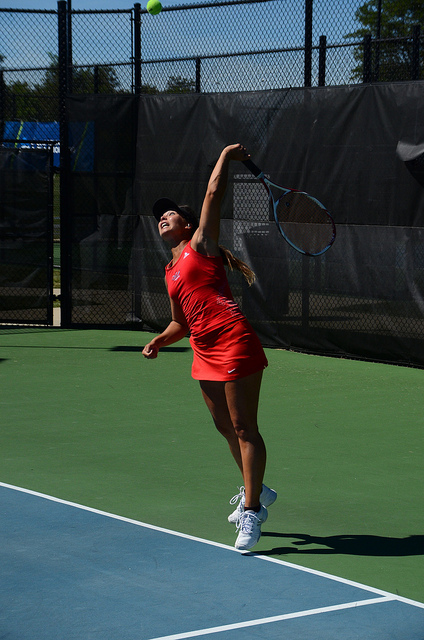
người phụ nữ đang cầm vợt đánh tennis trên sân